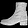
Label: Ankle boot